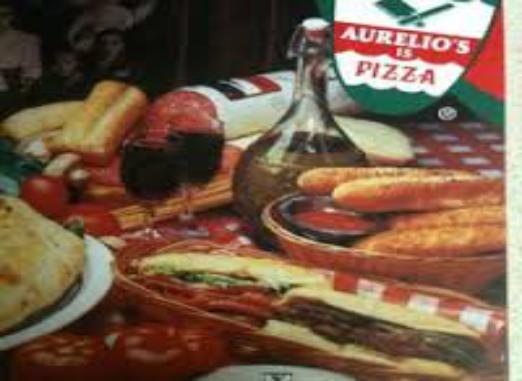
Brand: Aurelio's Pizza
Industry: Food